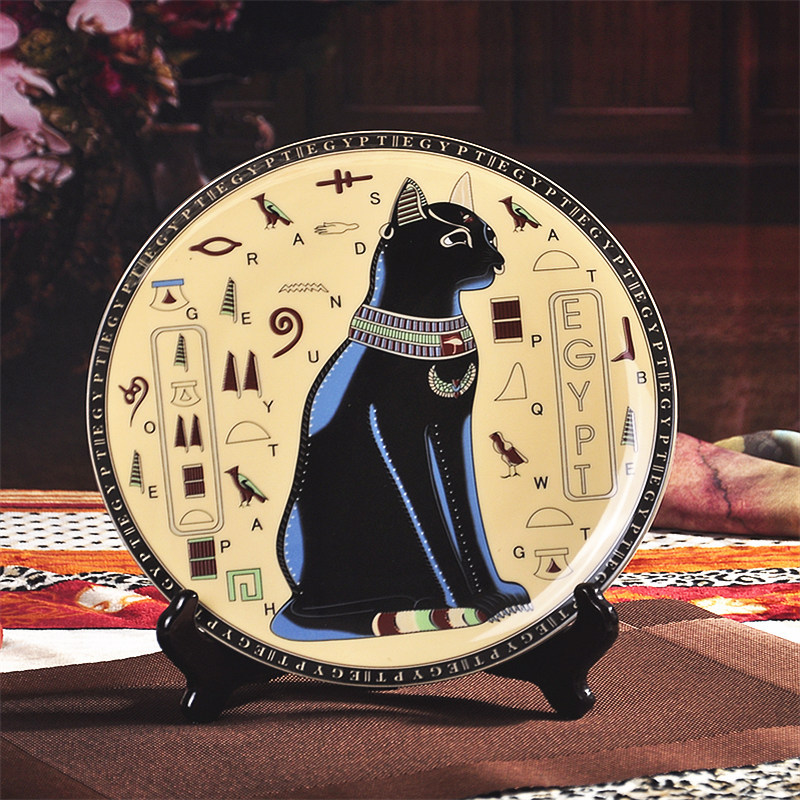
Label: trash